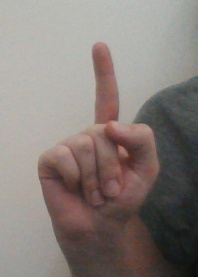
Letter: bb